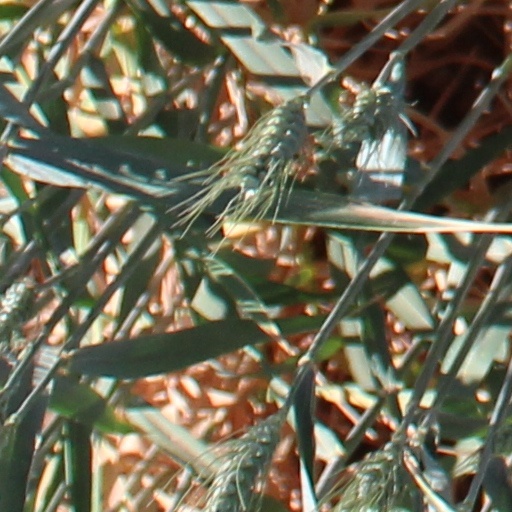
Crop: wheat